Mikołaj Kozakiewicz

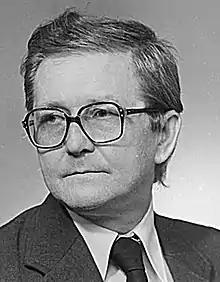
Mikołaj Kozakiewicz (1923 – 1998) - Polish politician, publicist and sociologist.

Mikołaj Kozakiewicz (24 December 1923 – 22 November 1998) was a Polish politician, publicist and sociologist.